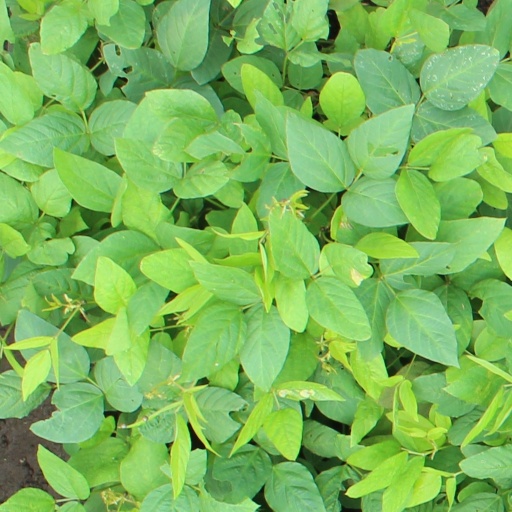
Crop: soybean